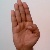
The image shows a hand gesture representing the letter 'B' in Indian Sign Language.